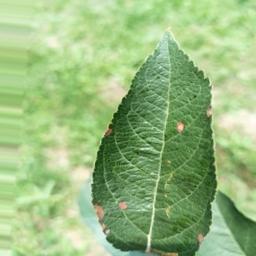
Label: Alternaria